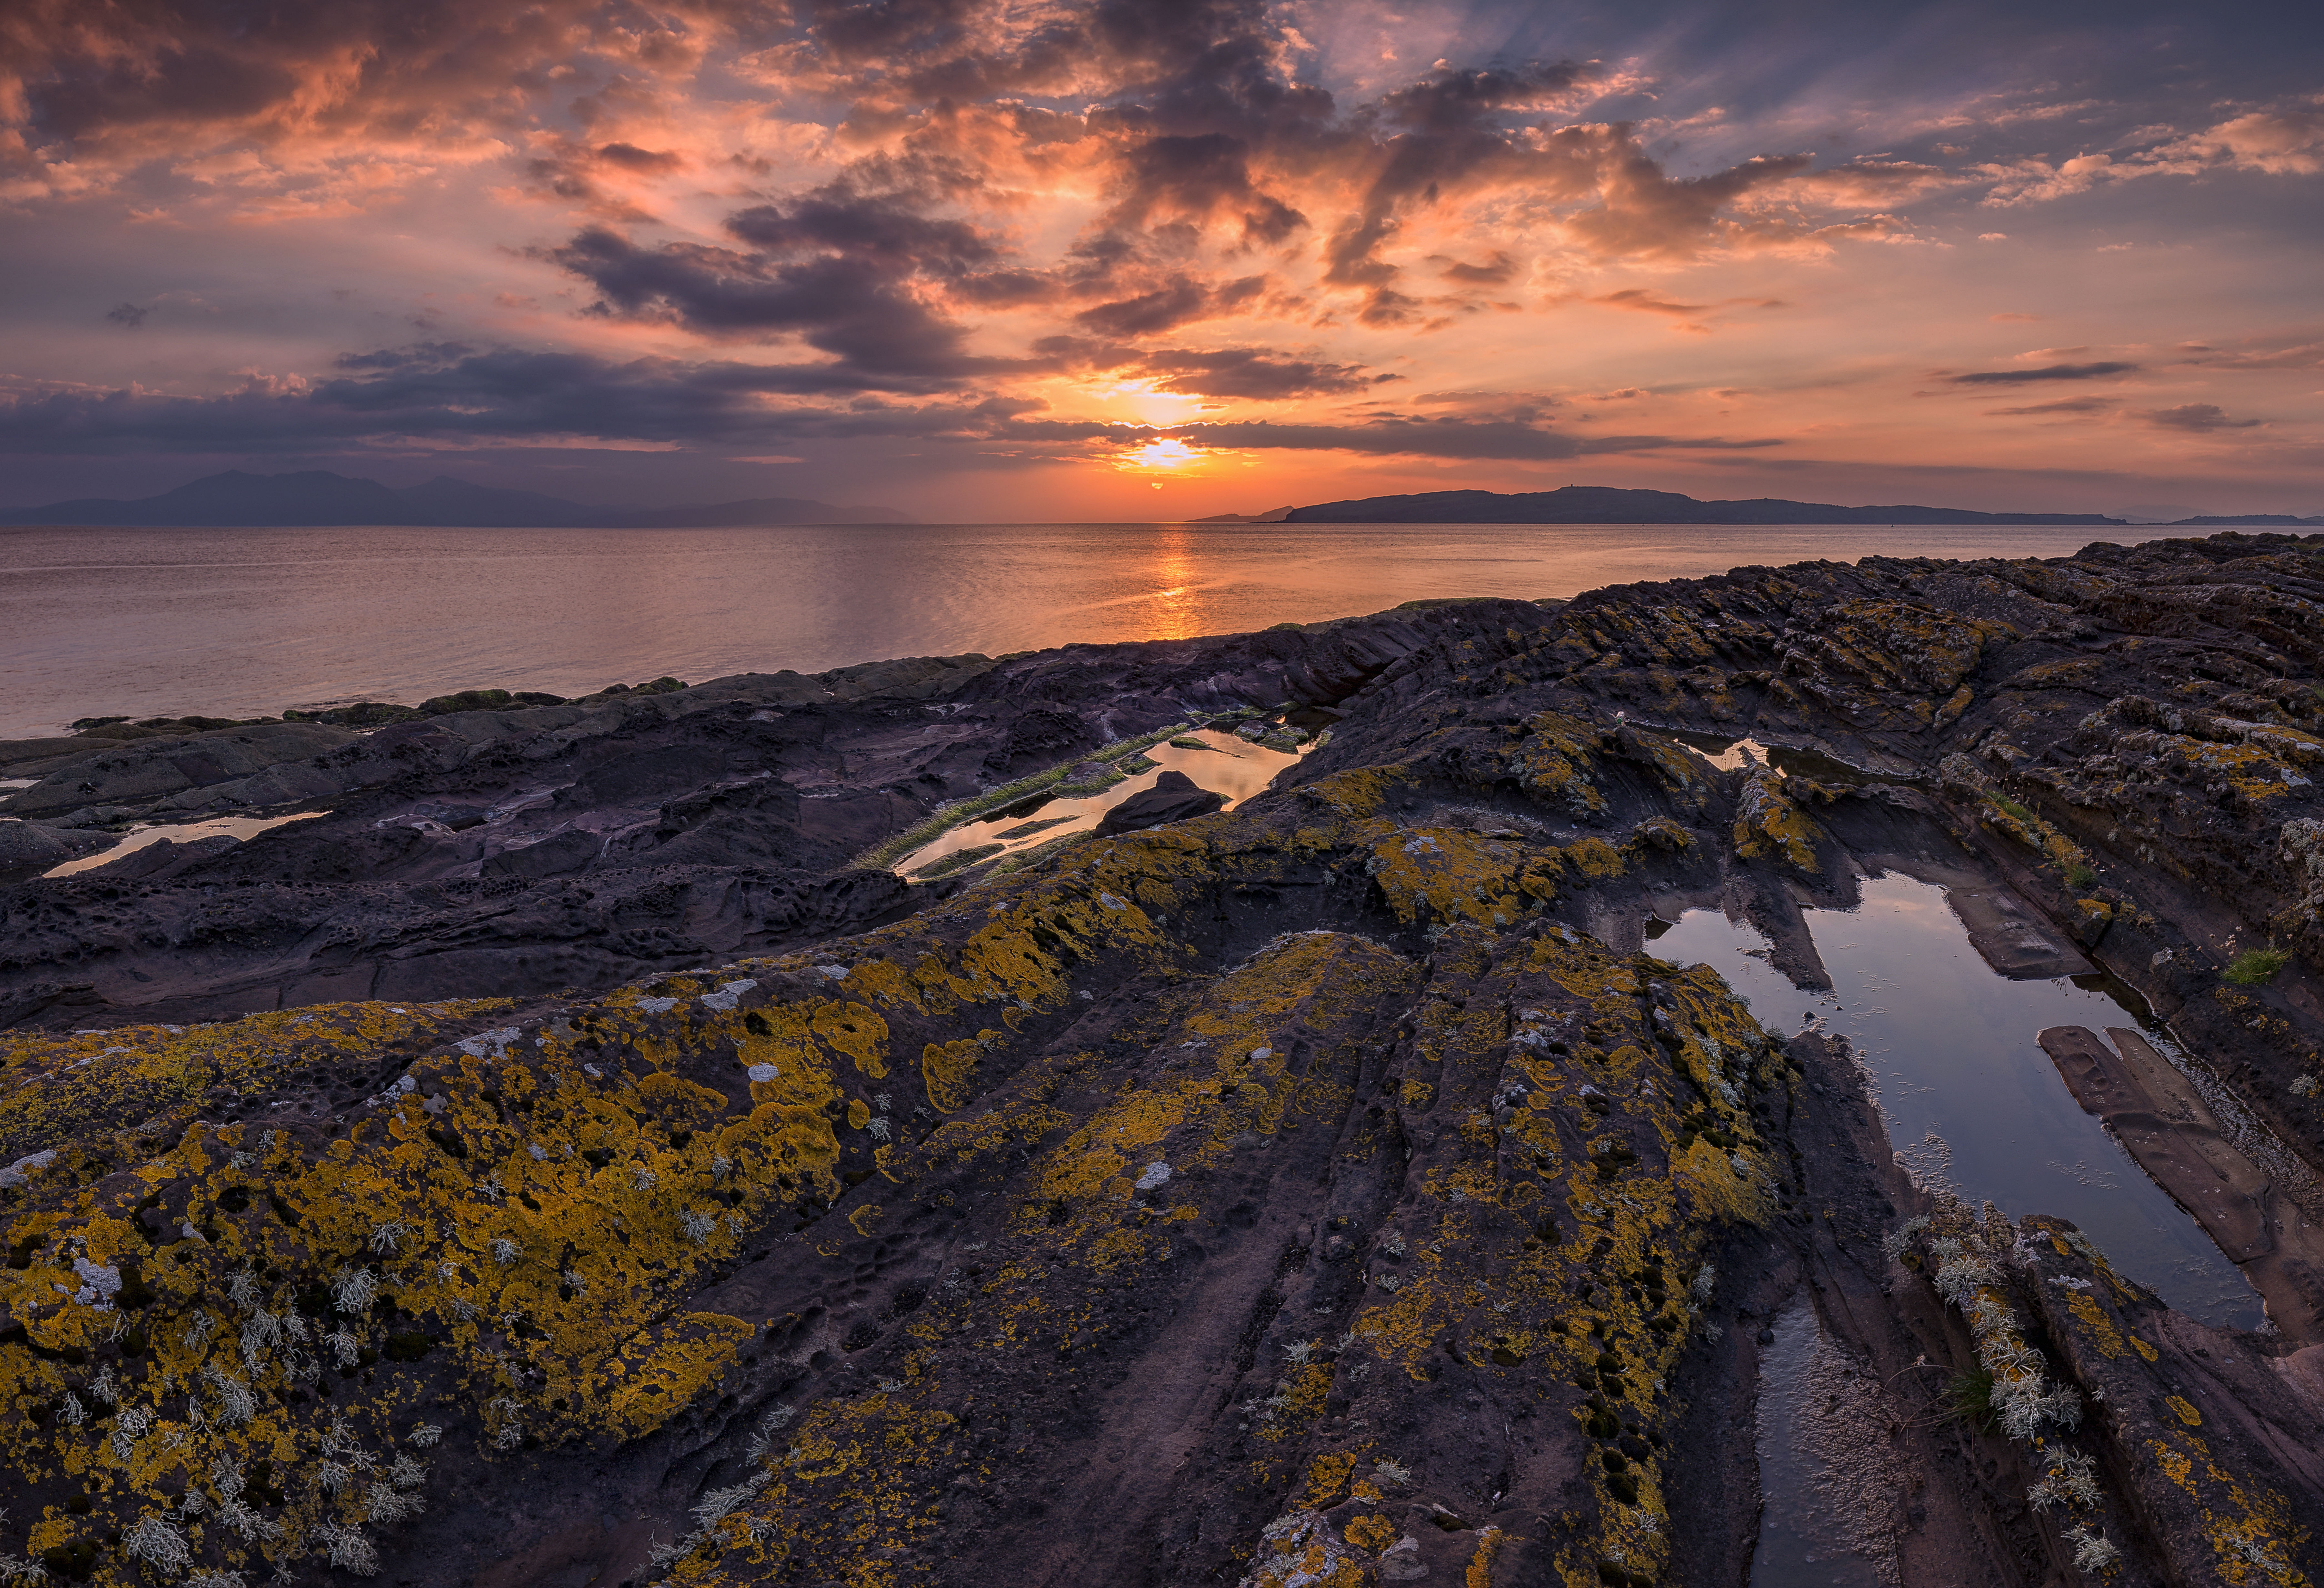
landscape, sea, coast, nature, rock, ocean, horizon, mountain, cloud, sunrise, sunset, sunlight, morning, shore, wave, dawn, cliff, dusk, evening, reflection, tower, seashore, terrain, cool image, canon6d, scotland, i, cape, ayrshire, ef1635mmf4lisusm, northayshire, portencross, arran, isleofarran, cumbrae, firthofclyde, greatcumbrae, littlecumbrae